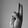
ASL letter: U